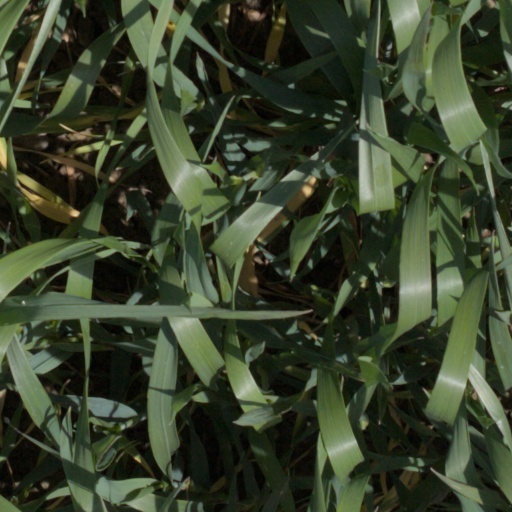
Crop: wheat